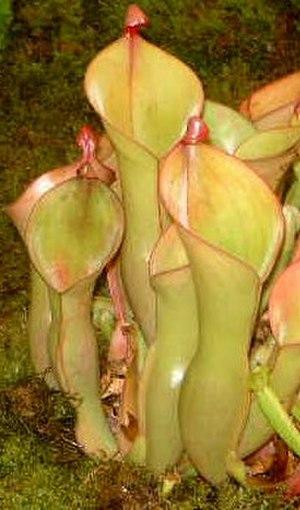
David Burke, né dans le Kent en 1854 et mort le 11 avril 1897, est un collecteur de plantes anglais qui fut envoyé par la maison James Veitch & Sons rapporter des plantes de Guyane britannique, de Birmanie et de Colombie. Par la suite, Burke devint plutôt excentrique, préférant les privations loin de son Angleterre natale.